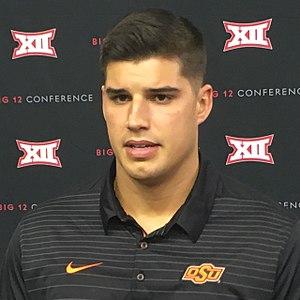
Brett Mason Rudolph III, né le 17 juillet 1995 à Rock Hill, est un Américain, joueur professionnel de football américain évoluant au poste de quarterback pour la franchise des Steelers de Pittsburgh en National Football League.